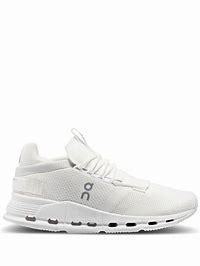
Brand: ON
Model: Cloudnova